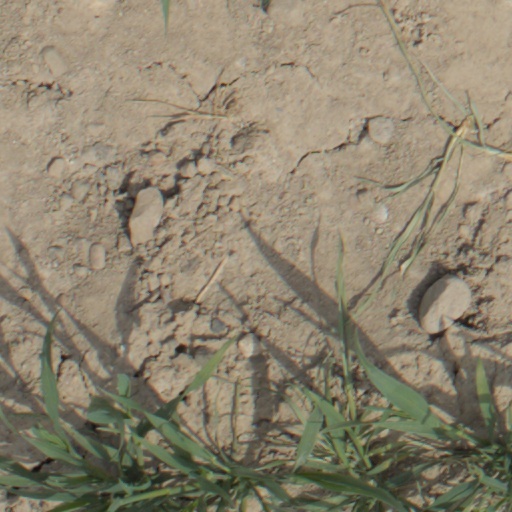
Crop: wheat